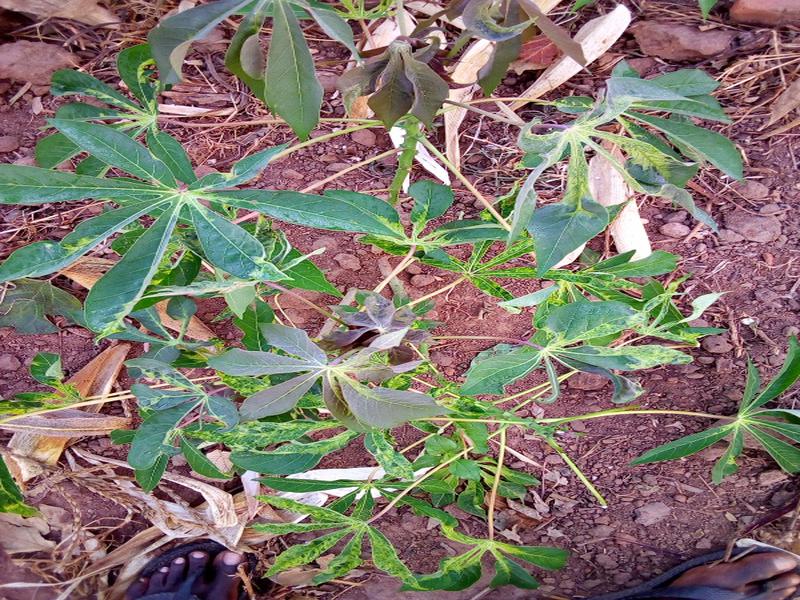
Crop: cassava
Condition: mosaic_disease